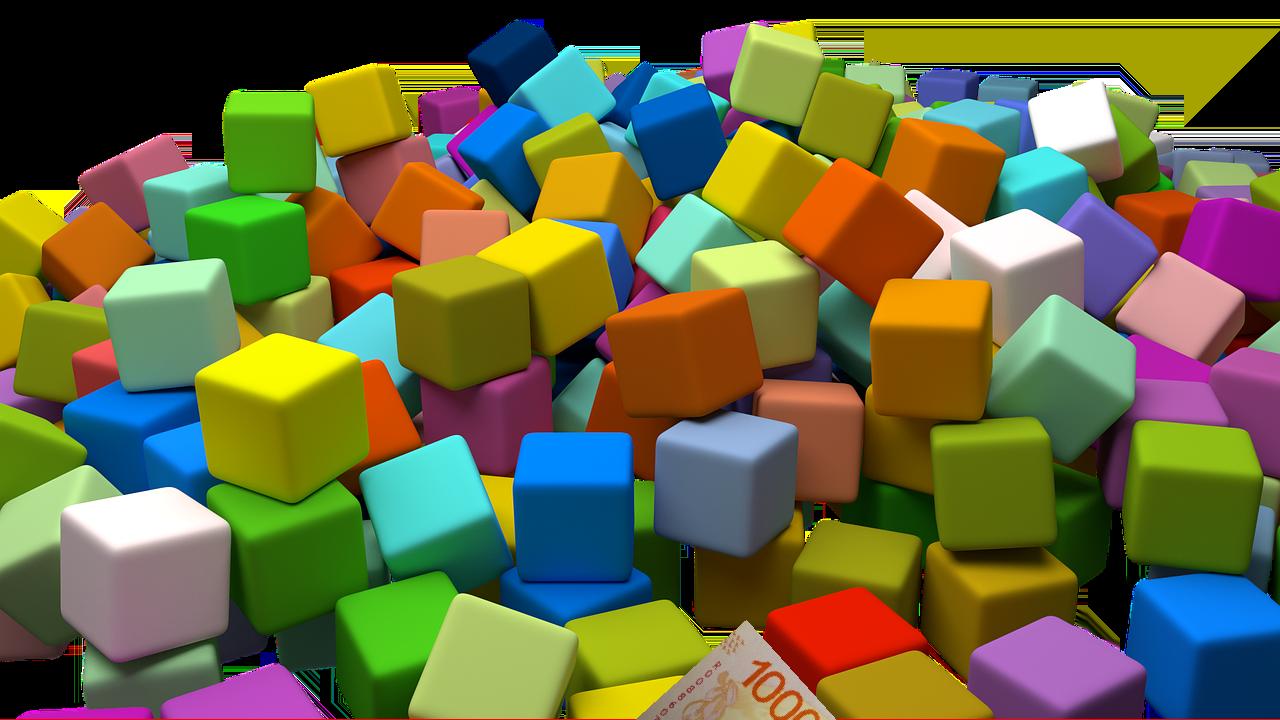
Denominación: 1000